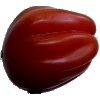
Label: Tomato Heart 1